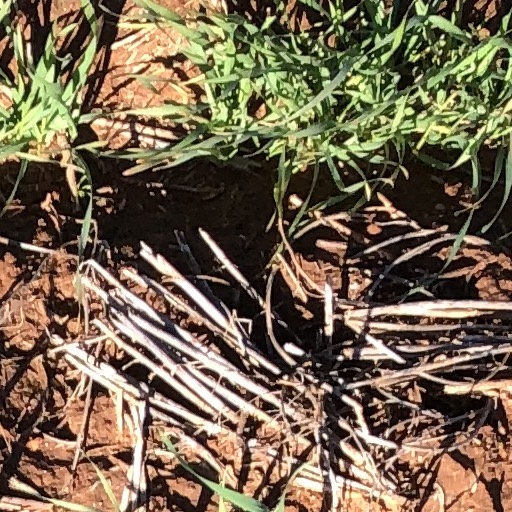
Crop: wheat